Photinus carolinus

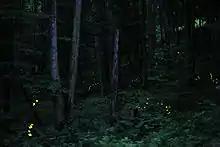
"Photinus Carolinus" fireflies in Pennsylvania, 2013

"P. carolinus" was the first North American species found to show synchronized flashing behavior. Synchronized flashing by male fireflies is common in South Asia, where huge aggregates of males perch on specific trees to create a bright display of flashing. The synchronized flashing of "P. carolinus" males occurs in aggregates of flying fireflies.